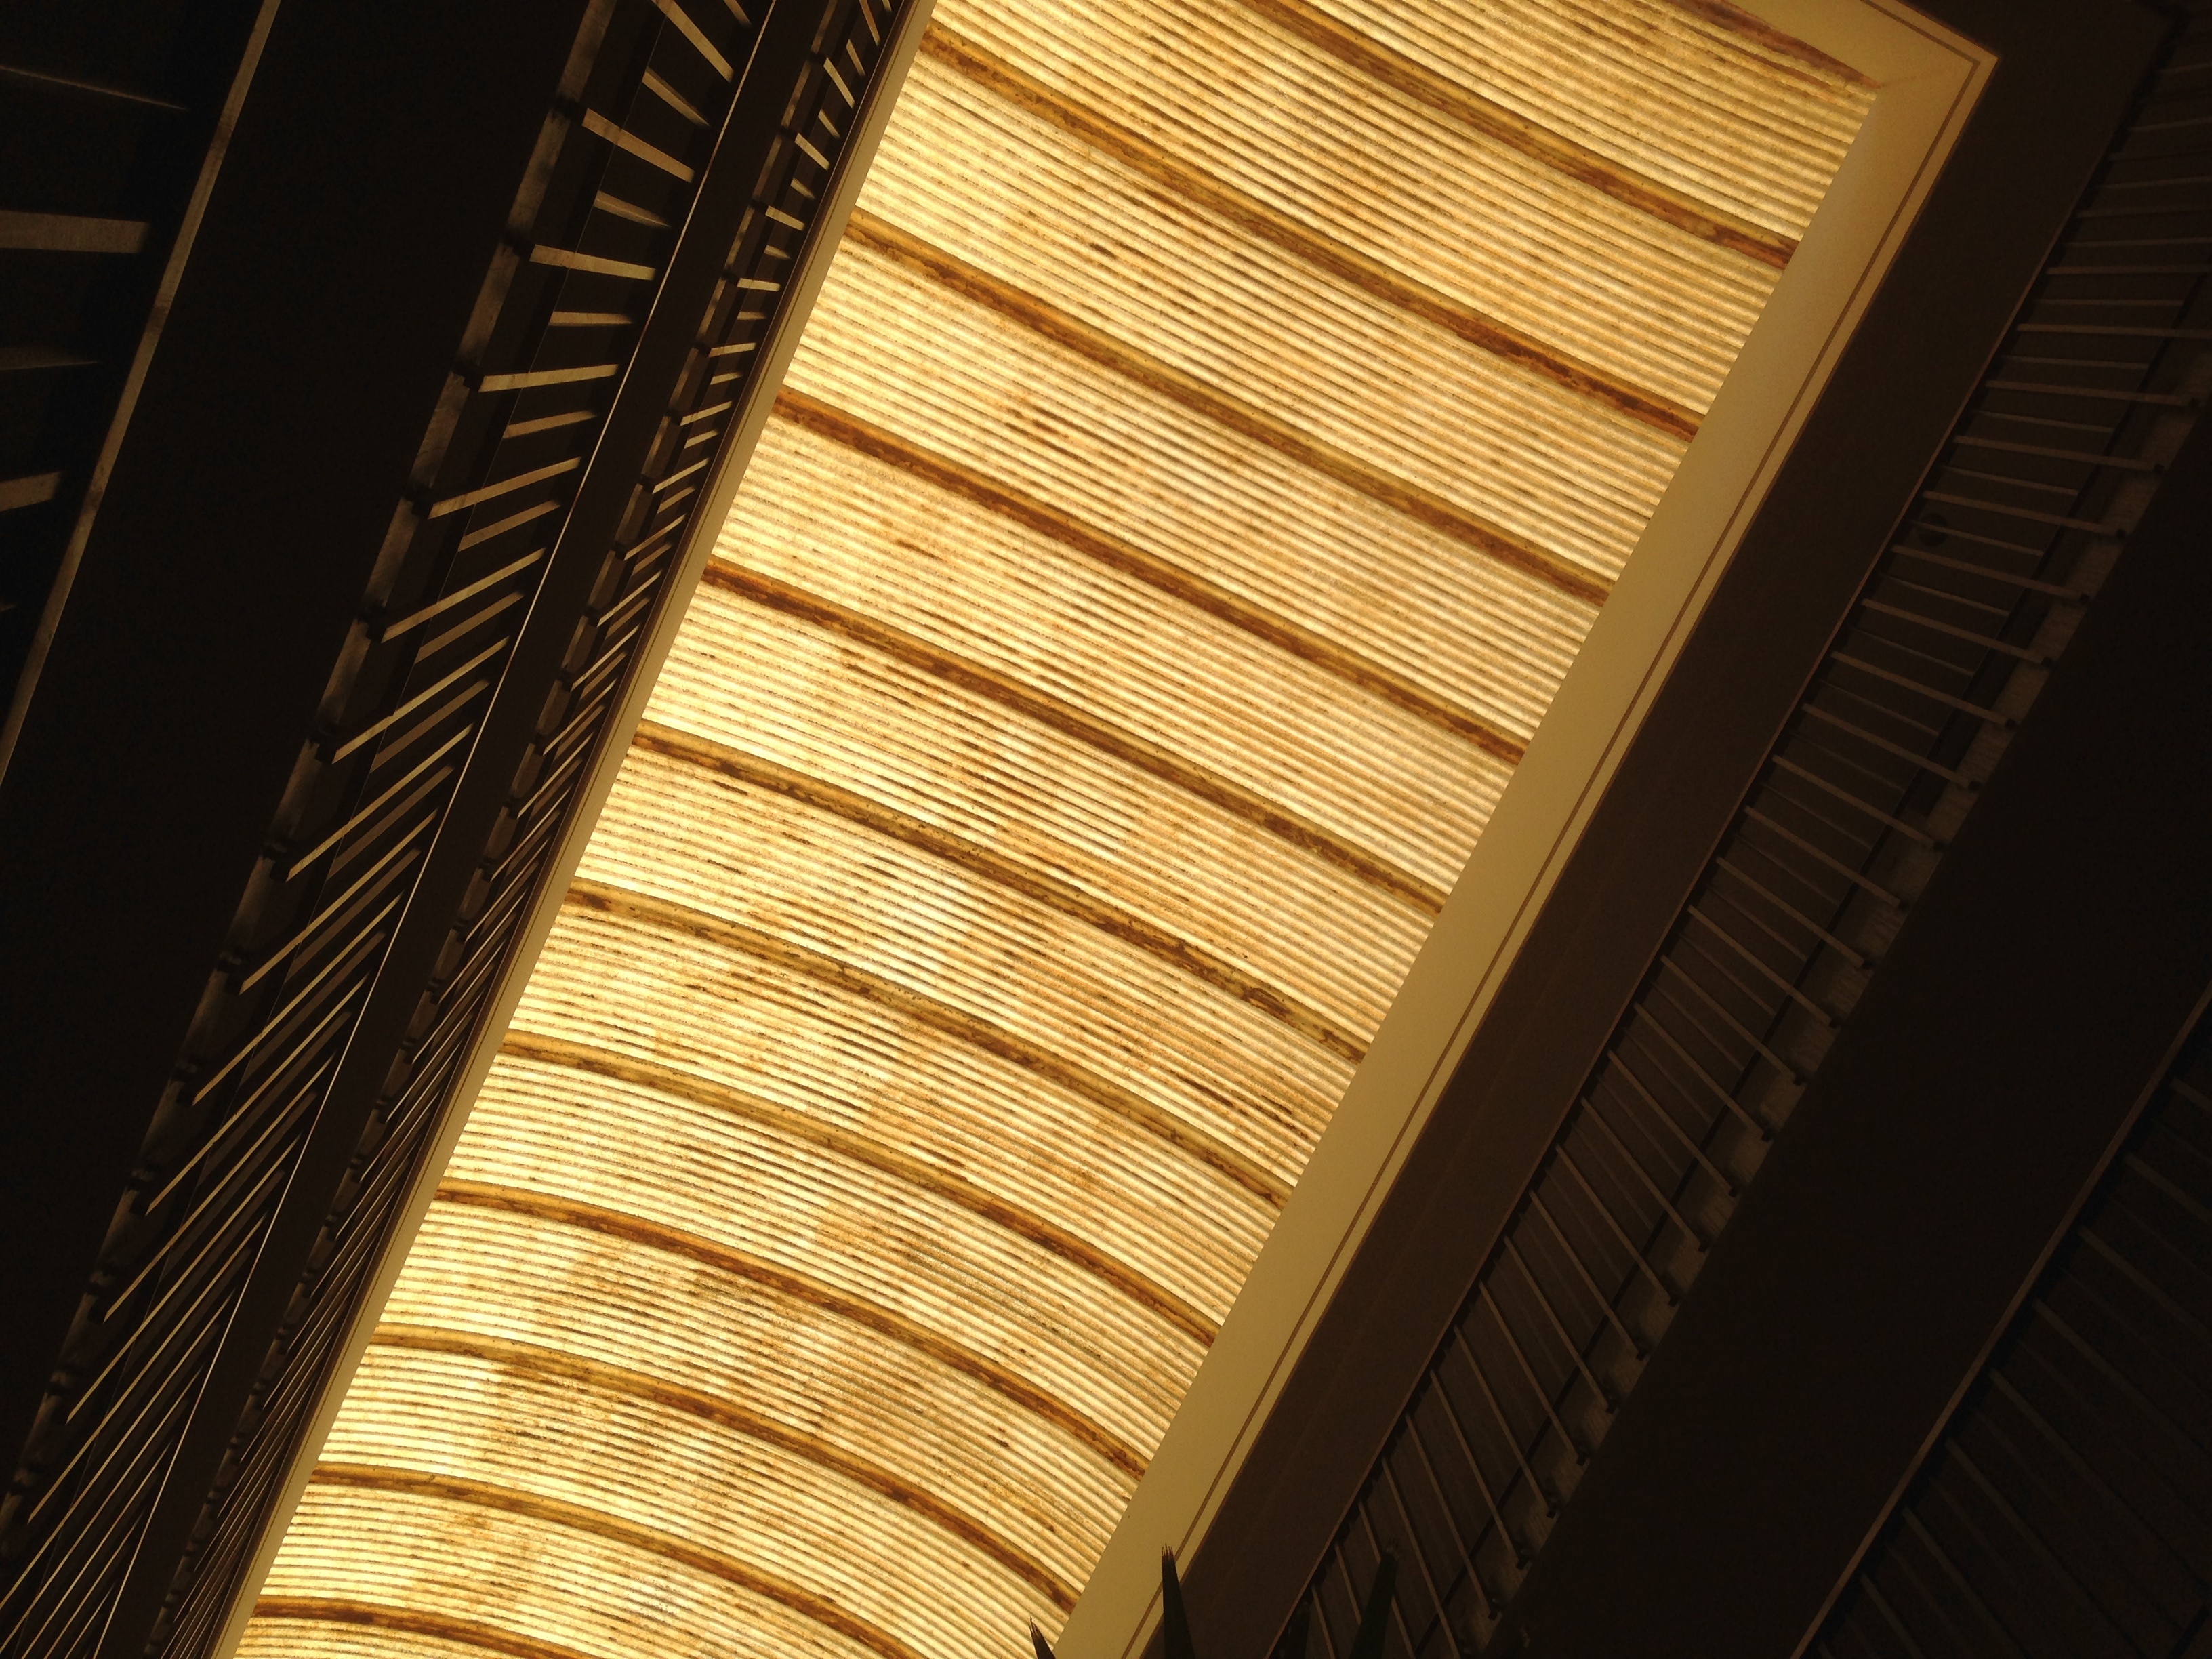
light, wood, sunlight, wall, ceiling, line, color, piano, lighting, interior design, design, window blind, shape, string instrument, window covering, window treatment